Mysteries of Osiris

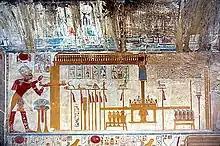
Pharaoh incensing the portable reliquary at Abydos (bas-relief from the funerary temple of Sety I).

Since the 1960s, scientific knowledge of the Egyptian mysteries has progressed considerably thanks to the careful study of inscriptions left on papyrus or on the walls of temples and tombs. Numerous philological and archaeological contributions have challenged European cliches about the "Mysteries of Osiris", revealing the true nature of the rituals and the actual practices of the Egyptian priests. In the 1960s, the Egyptology community brought several major texts to the attention of the general public: firstly, Émile Chassinat's translation into French of the "Rituel des mystères d'Osiris au mois de Khoiak", a compilation of Tentyrite inscriptions (this work dates back to the 1940s but was only published posthumously in 1966 and 1968, in two volumes, by the "Institut français d'archéologie orientale-"IFAO); then the major publications of Papyrus N.3176 by Paul Barguet in 1962, Papyrus Salt 825 by Philippe Derchain in 1964-1965 and the "Cérémonial de glorification" (Louvre I.3079) by Jean-Claude Goyon in 1967. This work has since been supplemented by more recent works such as the exhaustive publication of the texts of the Osirian chapels atDendera by Sylvie Cauville in 1997, Catherine Graindorge thesis on the god Sekeris at Thebes in 1994 and the contributions of Laure Pantalacci (1981), Horst Beinlich (1984) and Jan Assmann (2000) on Osirian relics. At the same time, the archaeology of remains linked to the cult of Osiris has enriched our knowledge of the spaces dedicated to mystery rituals, such as the catacombs of Karnak and Oxyrhynchus.